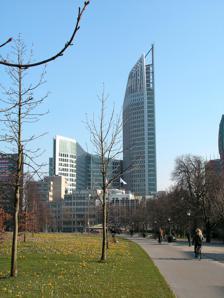
Building: Hoftoren
Country: Netherlands
Year built: 2003
Building in The Hague, Netherlands Hoftoren Alternative names De Vulpen General information Status Completed Type Government offices Architectural style Modernism Location Rijnstraat 50 The Hague , Netherlands Coordinates 52°04′50″N 4°19′18″E / 52.0805°N 4.3217°E / 52.0805; 4.3217 Completed 1999 - 2003 Height Roof 141.86 m (465.4 ft) Top floor 107 m (351 ft) Technical details Floor count 30 2 below ground Floor area 48,000 m 2 (520,000 sq ft) Design and construction Architect(s) Kohn Pedersen Fox Associates Structural engineer Deerns Raadgevende Ingenieurs Scheldebouw Main contractor Ministerie van Onderwijs, Cultuur en Wetenschap Awards and prizes International Highrise Award 2004 References The Hoftoren ( Dutch pronunciation: [ˈɦɔftoːrə(n)] ; "Court Tower"), nicknamed De Vulpen ( pronounced [də ˈvʏlpɛn] ; "The Fountain Pen"), is a 29- storey , 141.86-metre-high (465.4 ft) building in The Hague , Netherlands . It is the third-tallest building in the city, and the eighth-tallest in the country. The Hoftoren was designed by Kohn Pedersen Fox Associates (KPF) in New York City , and built by Heijmans Bouw BV , and is home to the Ministry of Education, Culture and Science and the Ministry of Health, Welfare and Sport (the latter having taken up temporary residence in the Hoftoren in 2012) of the Netherlands . Hoftoren and Castalia building Skyline The Hague Hoftoren (centre) seen from Plein square References Wikimedia Commons has media related to Hoftoren .